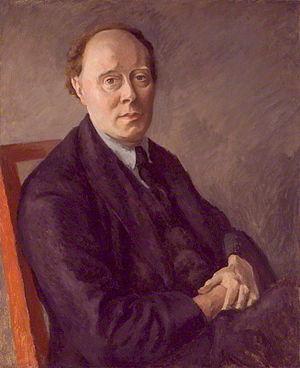
Arthur Clive Heward Bell est un critique d'art anglais, cofondateur du Bloomsbury Group et beau-frère de Virginia Woolf.